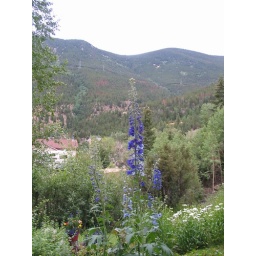
View from Coralu's gardenThere is a rushing mountain stream in the trees at the base of her yard